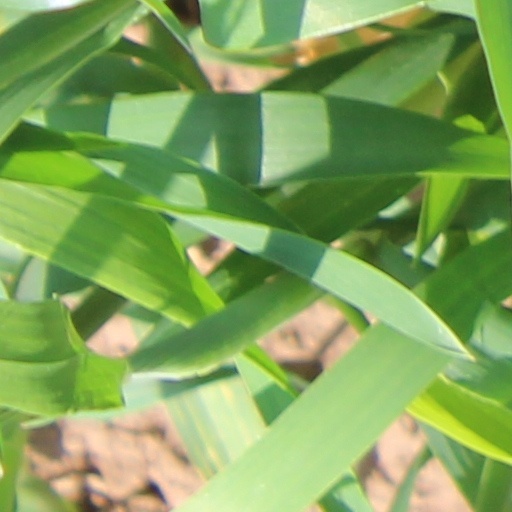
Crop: wheat